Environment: real
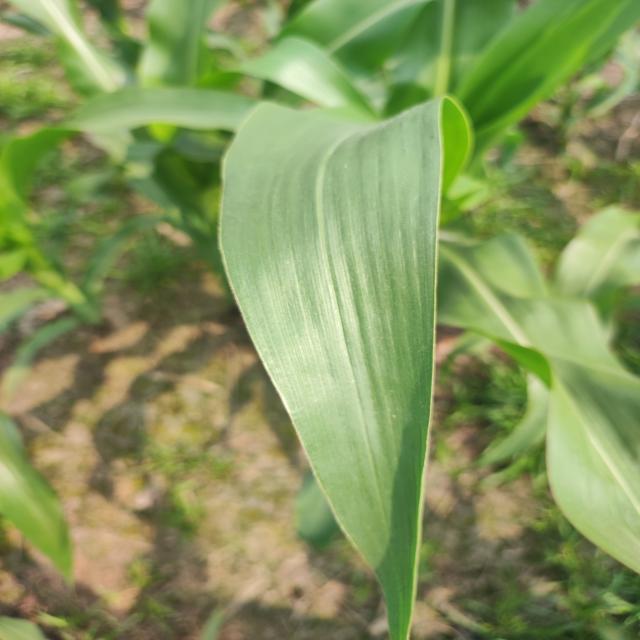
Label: healthy